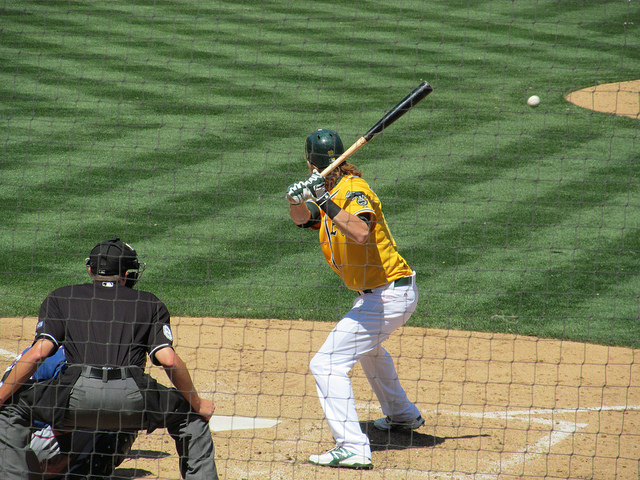
user: Given an image and a question. Answer the question in a short answer. Question: What are the different positions of the team that is fielding called? Short Answer:
assistant: outfield